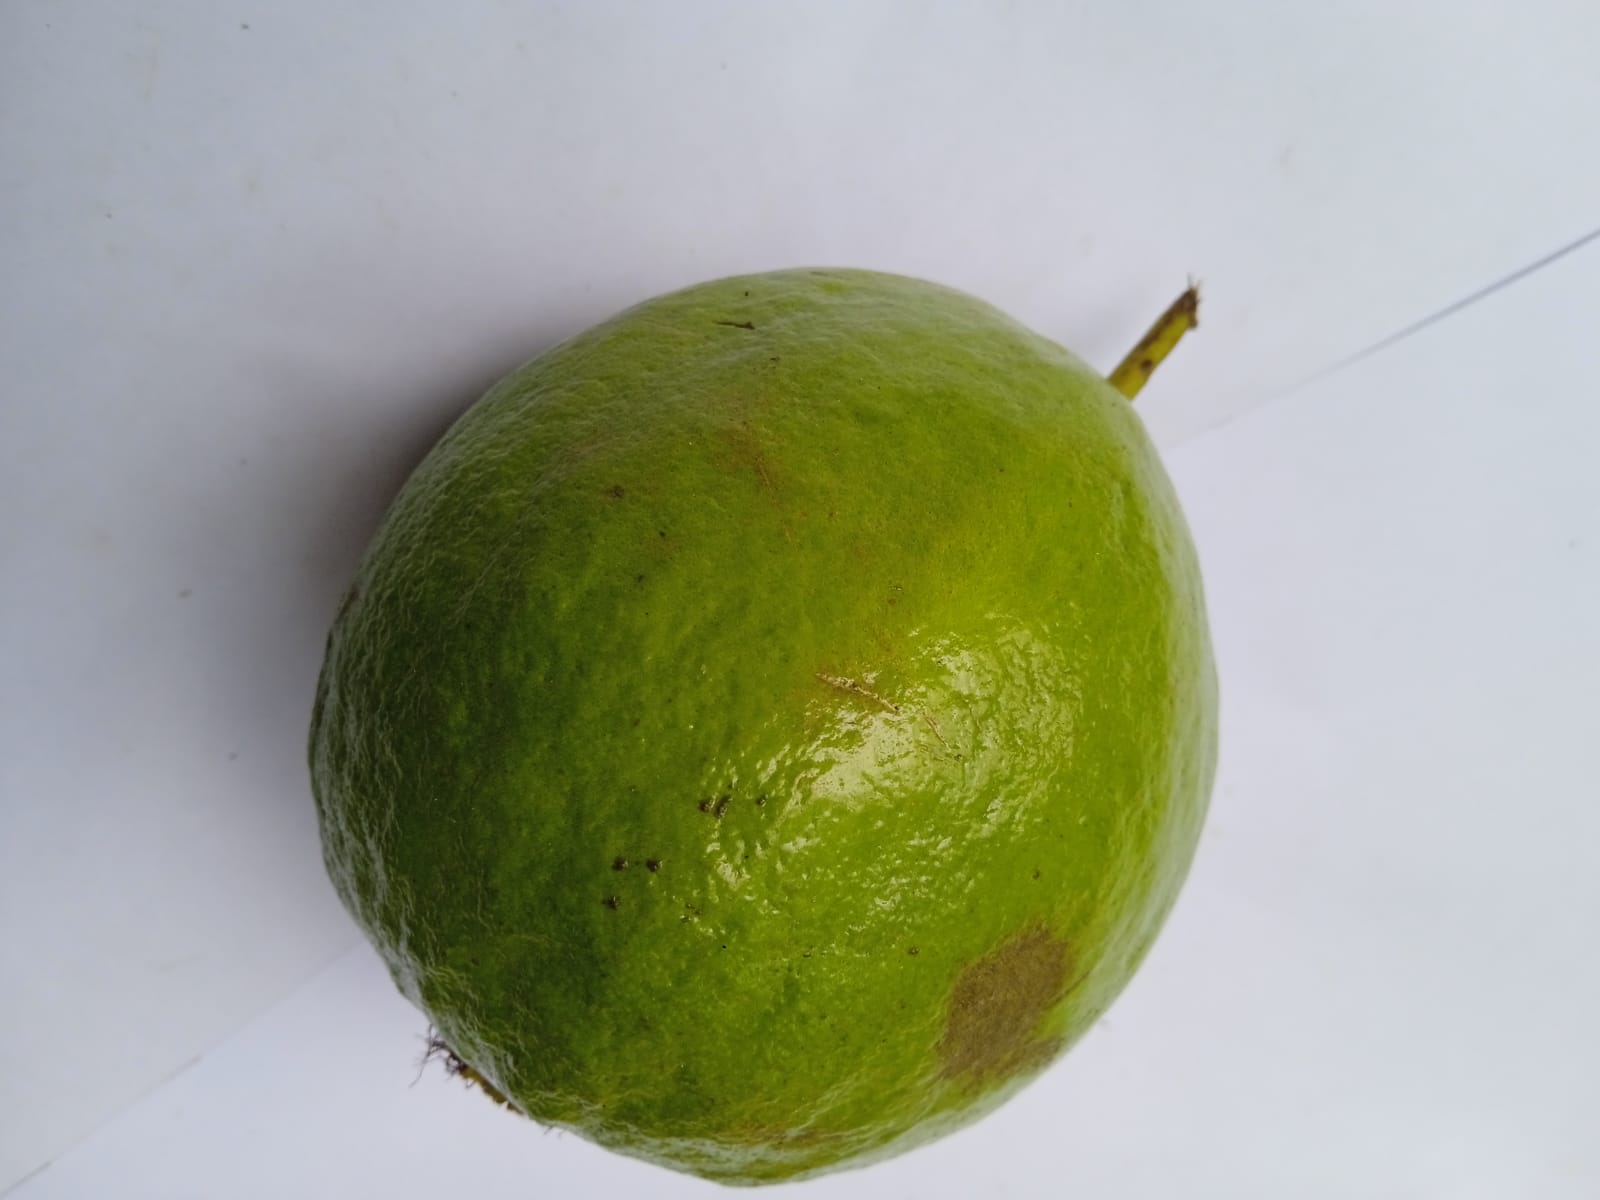
Fruit: guava
Condition: fresh